Lo Barnechea

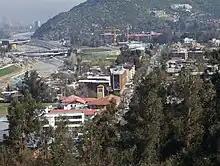
Commune of Lo Barnechea seen from the top of Cerro Dieciocho. The parish church, the Mapocho River and Cerro Alvarado can be seen in the background.

Lo Barnechea has been inhabited by humans for thousands of years. Before the Incas, it was occupied by the Llolleo culture and the Bato tradition, and after them, the Aconcagua culture, the Promaucaes, the Incas and later the Spanish occupation.